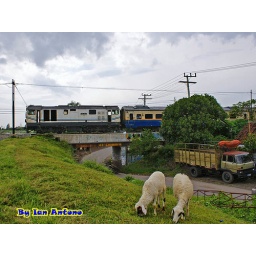
BB30135 hauled KA 102 Cantik Express,passing in the Porong Bridge. That Sheeps eating a grass when this train running.